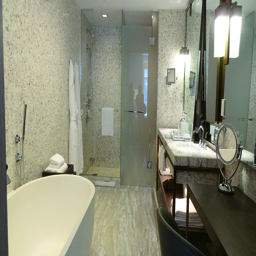
every room has a large bathroom with a soaking tub .